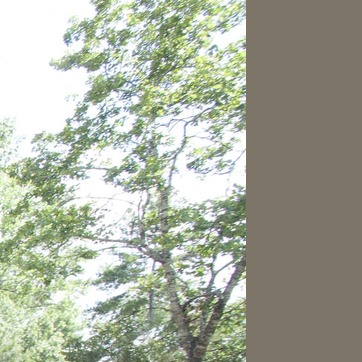
Material: sky